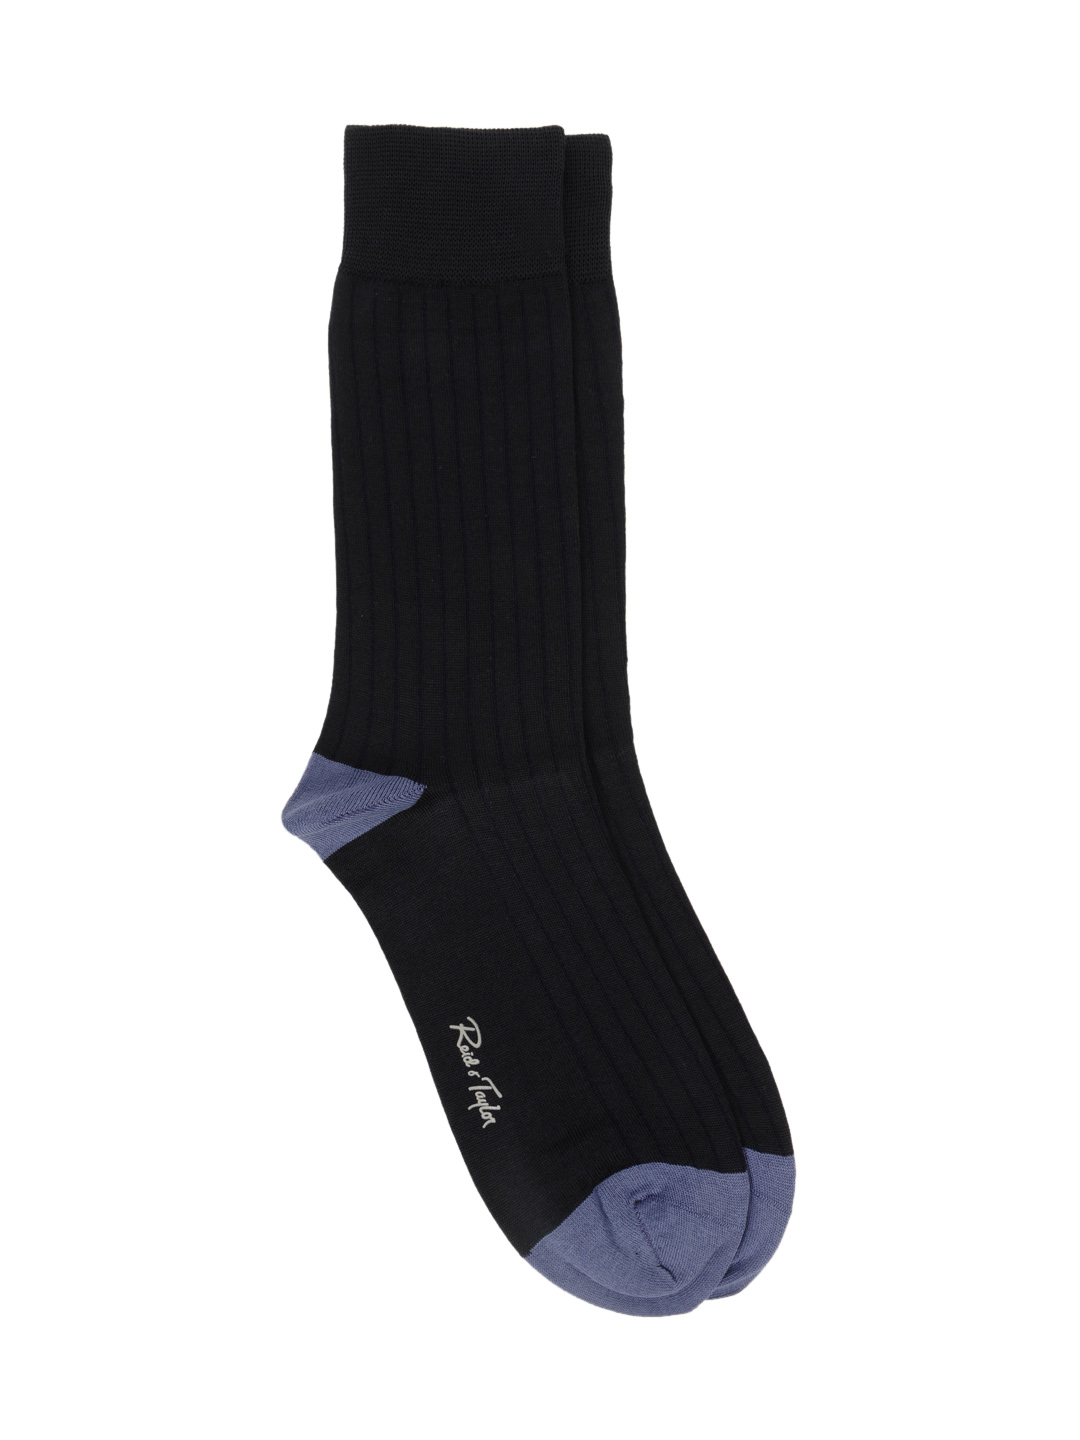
Reid & Taylor Men Navy Blue Socks
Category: Accessories / Socks / Socks
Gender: Men
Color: Navy Blue
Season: Summer 2016
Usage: Casual